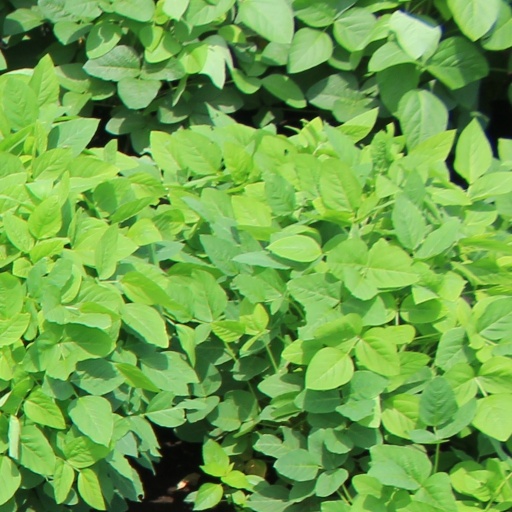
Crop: soybean